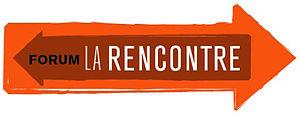
Logo du forum la Rencontre
Culture pour tous est un organisme indépendant à but non lucratif dont la mission est de contribuer à la démocratisation de la culture au Québec.